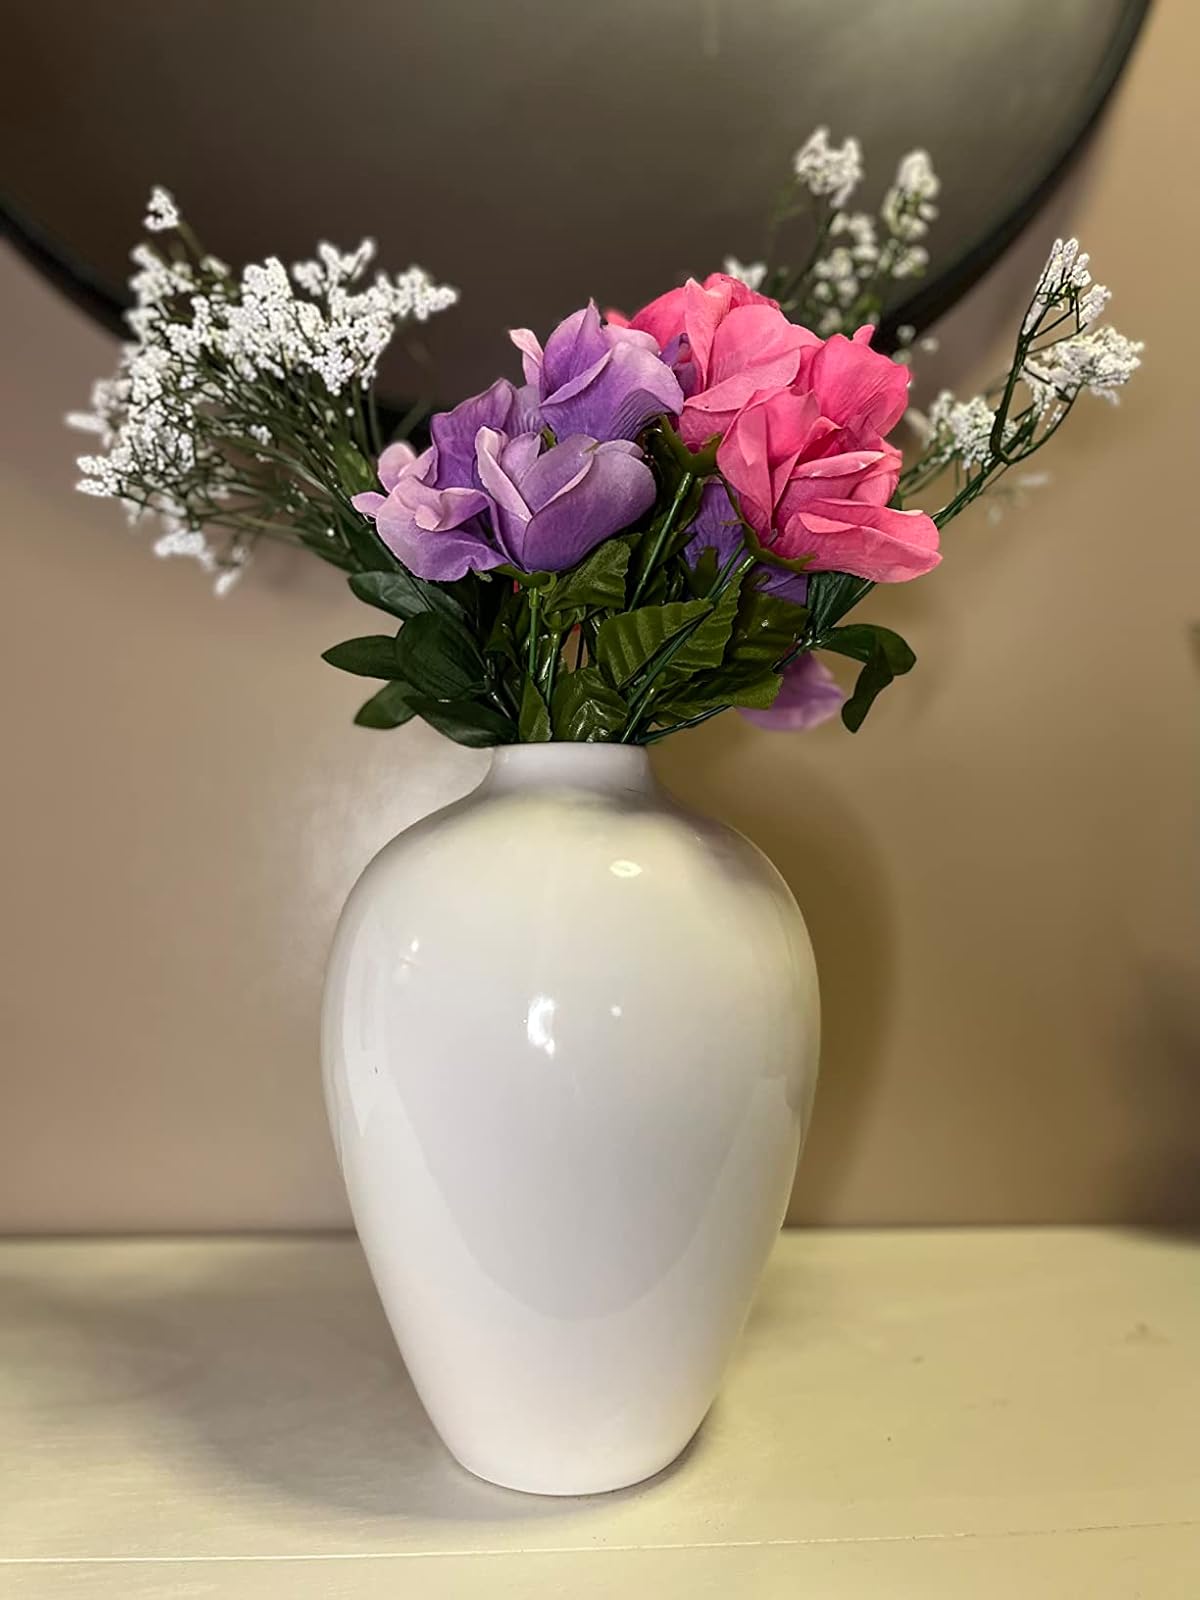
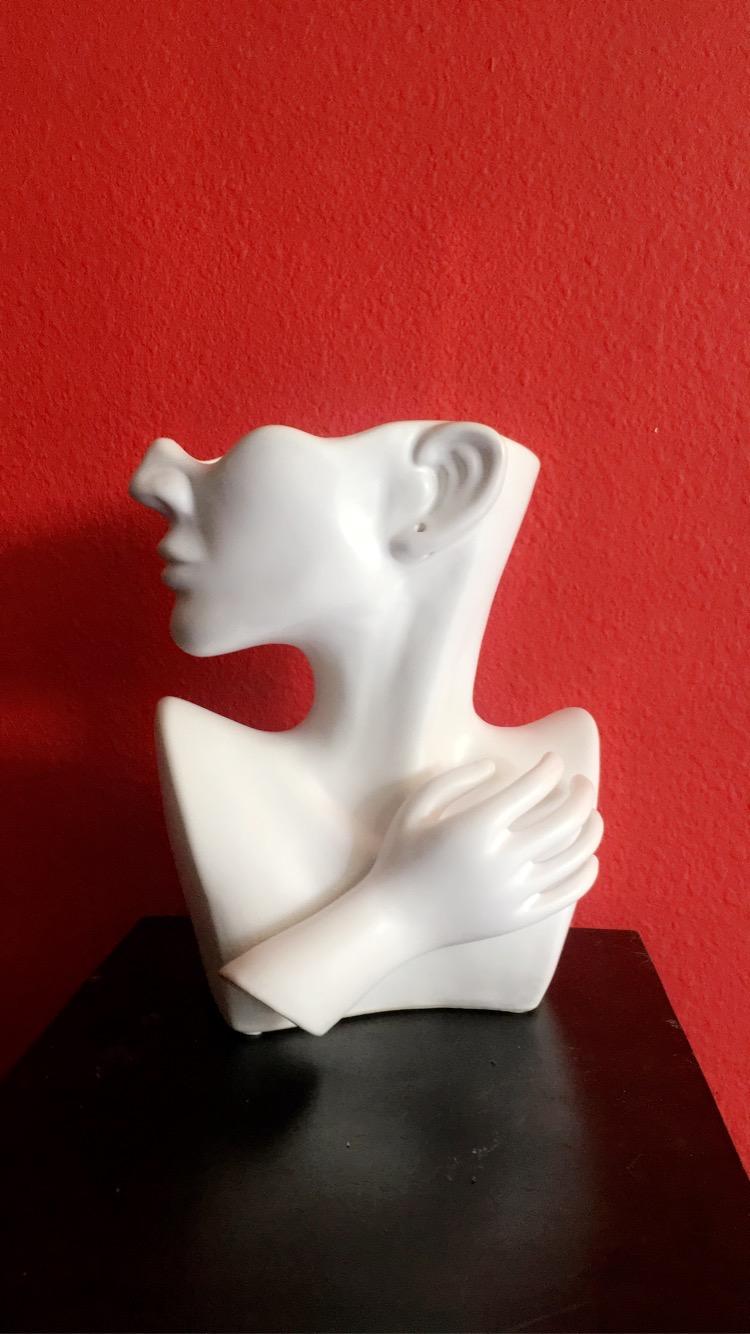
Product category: vase
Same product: no